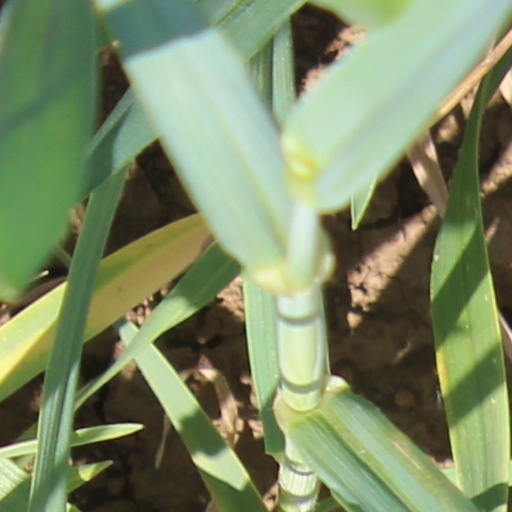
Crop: wheat